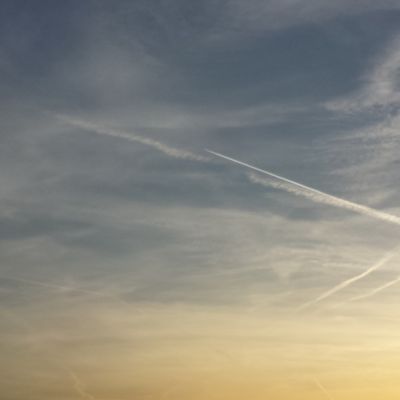
Cloud type: Contrail (Ct)